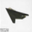
Label: airplane